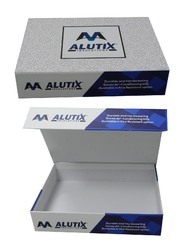
Label: cardboard